Jerry Richardson Stadium

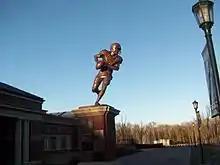
A bronze sculpture of an American football player

The stadium is an under grade level horseshoe-shaped structure around a playing surface, which is covered with artificial turf. The facility initially did not include floodlights, necessitating earlier kickoff times to avoid playing games at night until the 2015 season. The stands currently seat 15,314 with bleacher seats taking up 13,586. A press box, named for donors Steve and Vicki Luquire, sits above the home side stands. A scoreboard, which includes a video screen, is located behind the south end zone. Two separate field-level video boards are tall. Two identical statues by sculptor Jon Hair, titled "Go Long", are located in front of the Judy Rose Football Center in the south endzone and at the main entrance of the stadium along the north endzone. Both statues were made possible by Charlotte businessman and philanthropist Irwin "Ike" Belk, who has funded similar statues at the 49ers other sports venues, in addition to other works of art on campuses across the region. Brass plaques are mounted to the statues' brick pedestals with the names of the original FSL owners and others who contributed to the funding for construction of the facility.